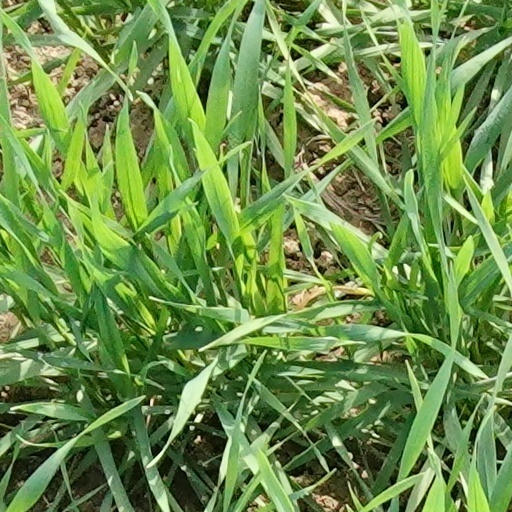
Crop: wheat